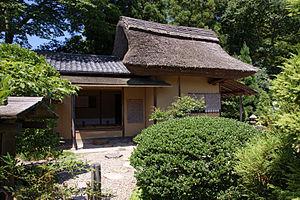
Meimei-an est un pavillon de thé situé dans la ville de Matsue, sur les hauteurs au nord du château de Matsue. Recouvert d’un épais toit de chaume, Meimei-an est un exemple extrêmement bien préservé d'un pavillon de thé de style architectural irimoya-zukuri. Il est classé en tant que Bien culturel par la préfecture de Shimane.